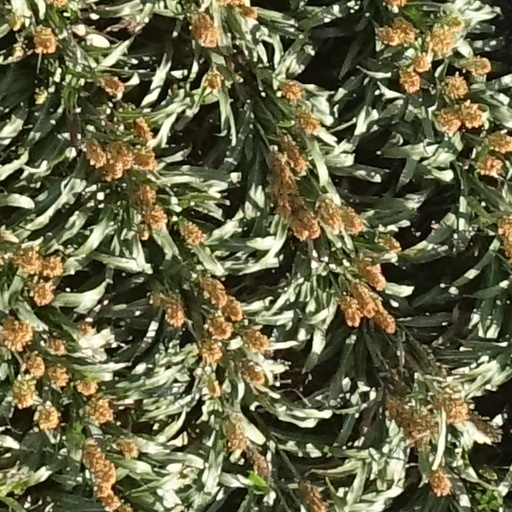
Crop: sorghum